Traditional balsamic vinegar

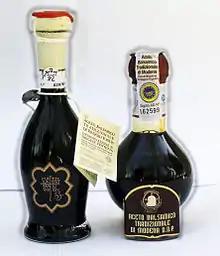
The two Italian traditional balsamic vinegars (from Reggio Emilia on the left and Modena on the right) with protected denomination of origin, in their legally approved shaped bottles

A comprehensive study of the original production procedures, the ageing conditions, and the sensory profile is not available. This and the few and often-confusing documents make the reconstruction of the true history of TBV a challenge. The art of cooking the must of grapes dates back to the ancient Romans: it was used both as a medicine and in the kitchen as a sweetener and condiment. The first generally accepted document referring to a precious vinegar produced in the area of Modena and Reggio Emilia is the poem written in the 12th century by the monk Donizo of Canossa, although the word "balsamic" is never mentioned. The first testimonies clearly speaking about "balsamic vinegar", as well as of recipes and making procedure, appear from the 19th century even if little is known about the original recipes and related production practices. The adjective "balsamic" has been used to designate any type of generically aromatic vinegar and products not just obtained from the fermentation of grape must alone. As far as the aging method is concerned, it is very similar to the Solera system used in Spain after the Napoleonic Wars which spread abroad after the second half of the 19th century.